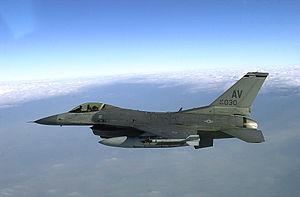
Le 510th Fighter Squadron, est un escadron de chasse de l'United States Air Forces in Europe appartenant au 31st Fighter Wing basé à Aviano Air Base en Italie.